Miranda Lambert

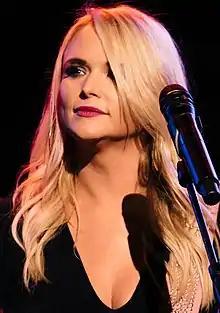
Lambert in 2019 on her Bandwagon tour

Miranda Leigh Lambert (born November 10, 1983) is an American country singer. Born in Longview, Texas, she started out in early 2001 when she released her self-titled debut album independently. In 2003, she finished in third place on the television program "Nashville Star", a singing competition which aired on the USA Network. Outside her solo career, she is a member of the Pistol Annies, a group she formed in 2011 alongside Ashley Monroe and Angaleena Presley. Lambert has been honored by the Grammy Awards, the Academy of Country Music Awards and the Country Music Association Awards. Lambert has been honored with more Academy of Country Music Awards than any artist in history and was named by the "Chicago Tribune" as the "greatest country music artist of all time" in 2019. In 2024, Lambert was awarded the Country Icon Award at the People's Choice Country Awards.